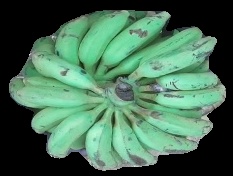
Variety: elakki-bale
Grade: grade3